Ahmad Albab

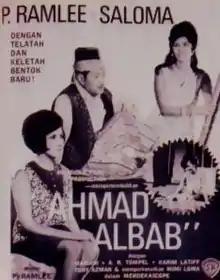
The one-sheet for "Ahmad Albab".

Ahmad Albab (English: Ahmad Albab) is a 1968 Malaysian Malay-language black-and-white comedy-drama film directed by, written by and starring Malaysian artiste P. Ramlee about an arrogant and materialistic man who marries off his outspoken daughter to a poor villager to teach her a lesson. The story is in the style of traditional Malay folktales with an underlying moral message. The movie features real-life husband and wife P. Ramlee and Saloma acting opposite each other.